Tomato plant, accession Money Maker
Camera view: bottom (45 deg); turntable rotation: 240 degrees
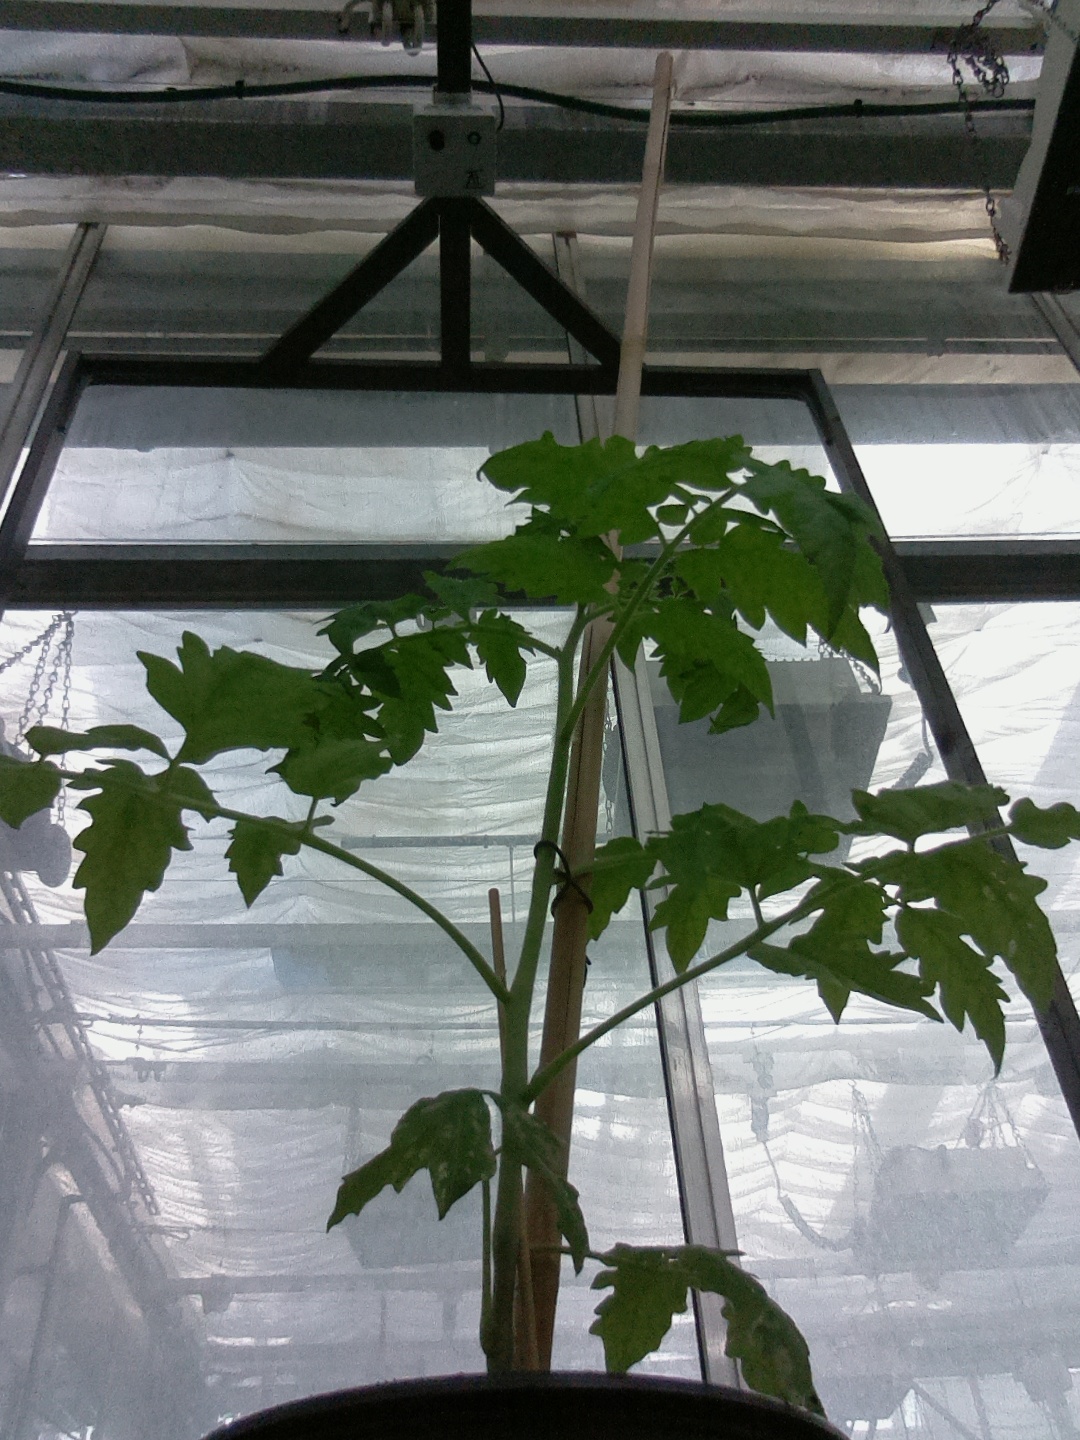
BBCH growth stage 13: 6 of true leaves visible